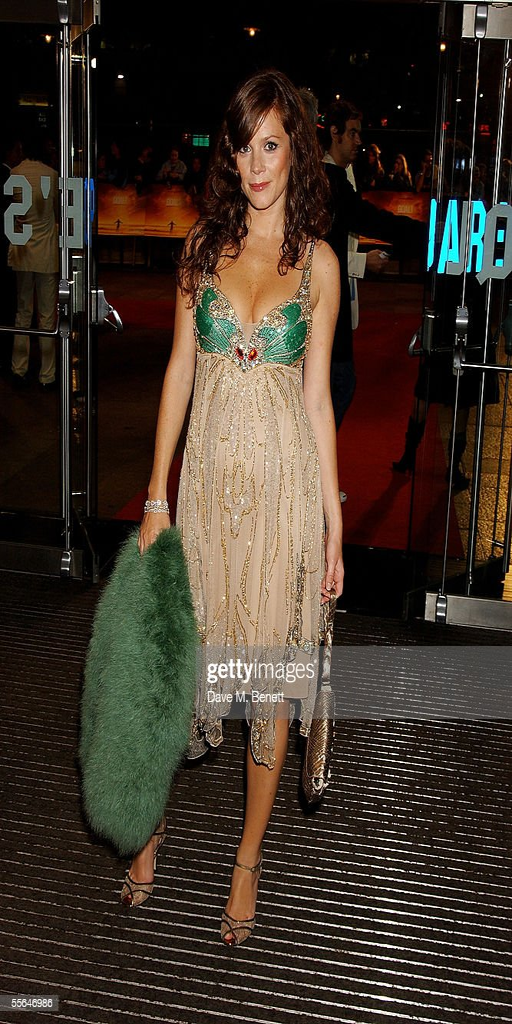
actor arrives at the world premiere at .